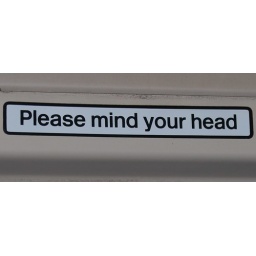
This sign is on the National Express railway overhead luggage rack on a train in the UK